Eli Broad

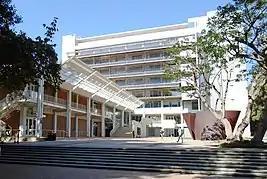
UCLA's Broad Art Center by Richard Meier houses the UCLA School of the Arts and Architecture

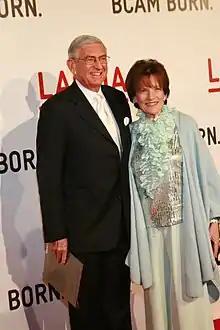
Edythe and Eli Broad at a gala hosted by the Los Angeles County Museum of Art in 2008

Broad's first civic board membership and significant investment in education was a $10 million commitment to Pitzer College in 1970. In 1973, he was named chairman of the board of the educational institution.